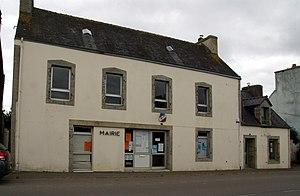
Mairie de Gourlizon
Gourlizon [guʁlizɔ̃] est une commune française du département du Finistère, dans la région Bretagne, en France.